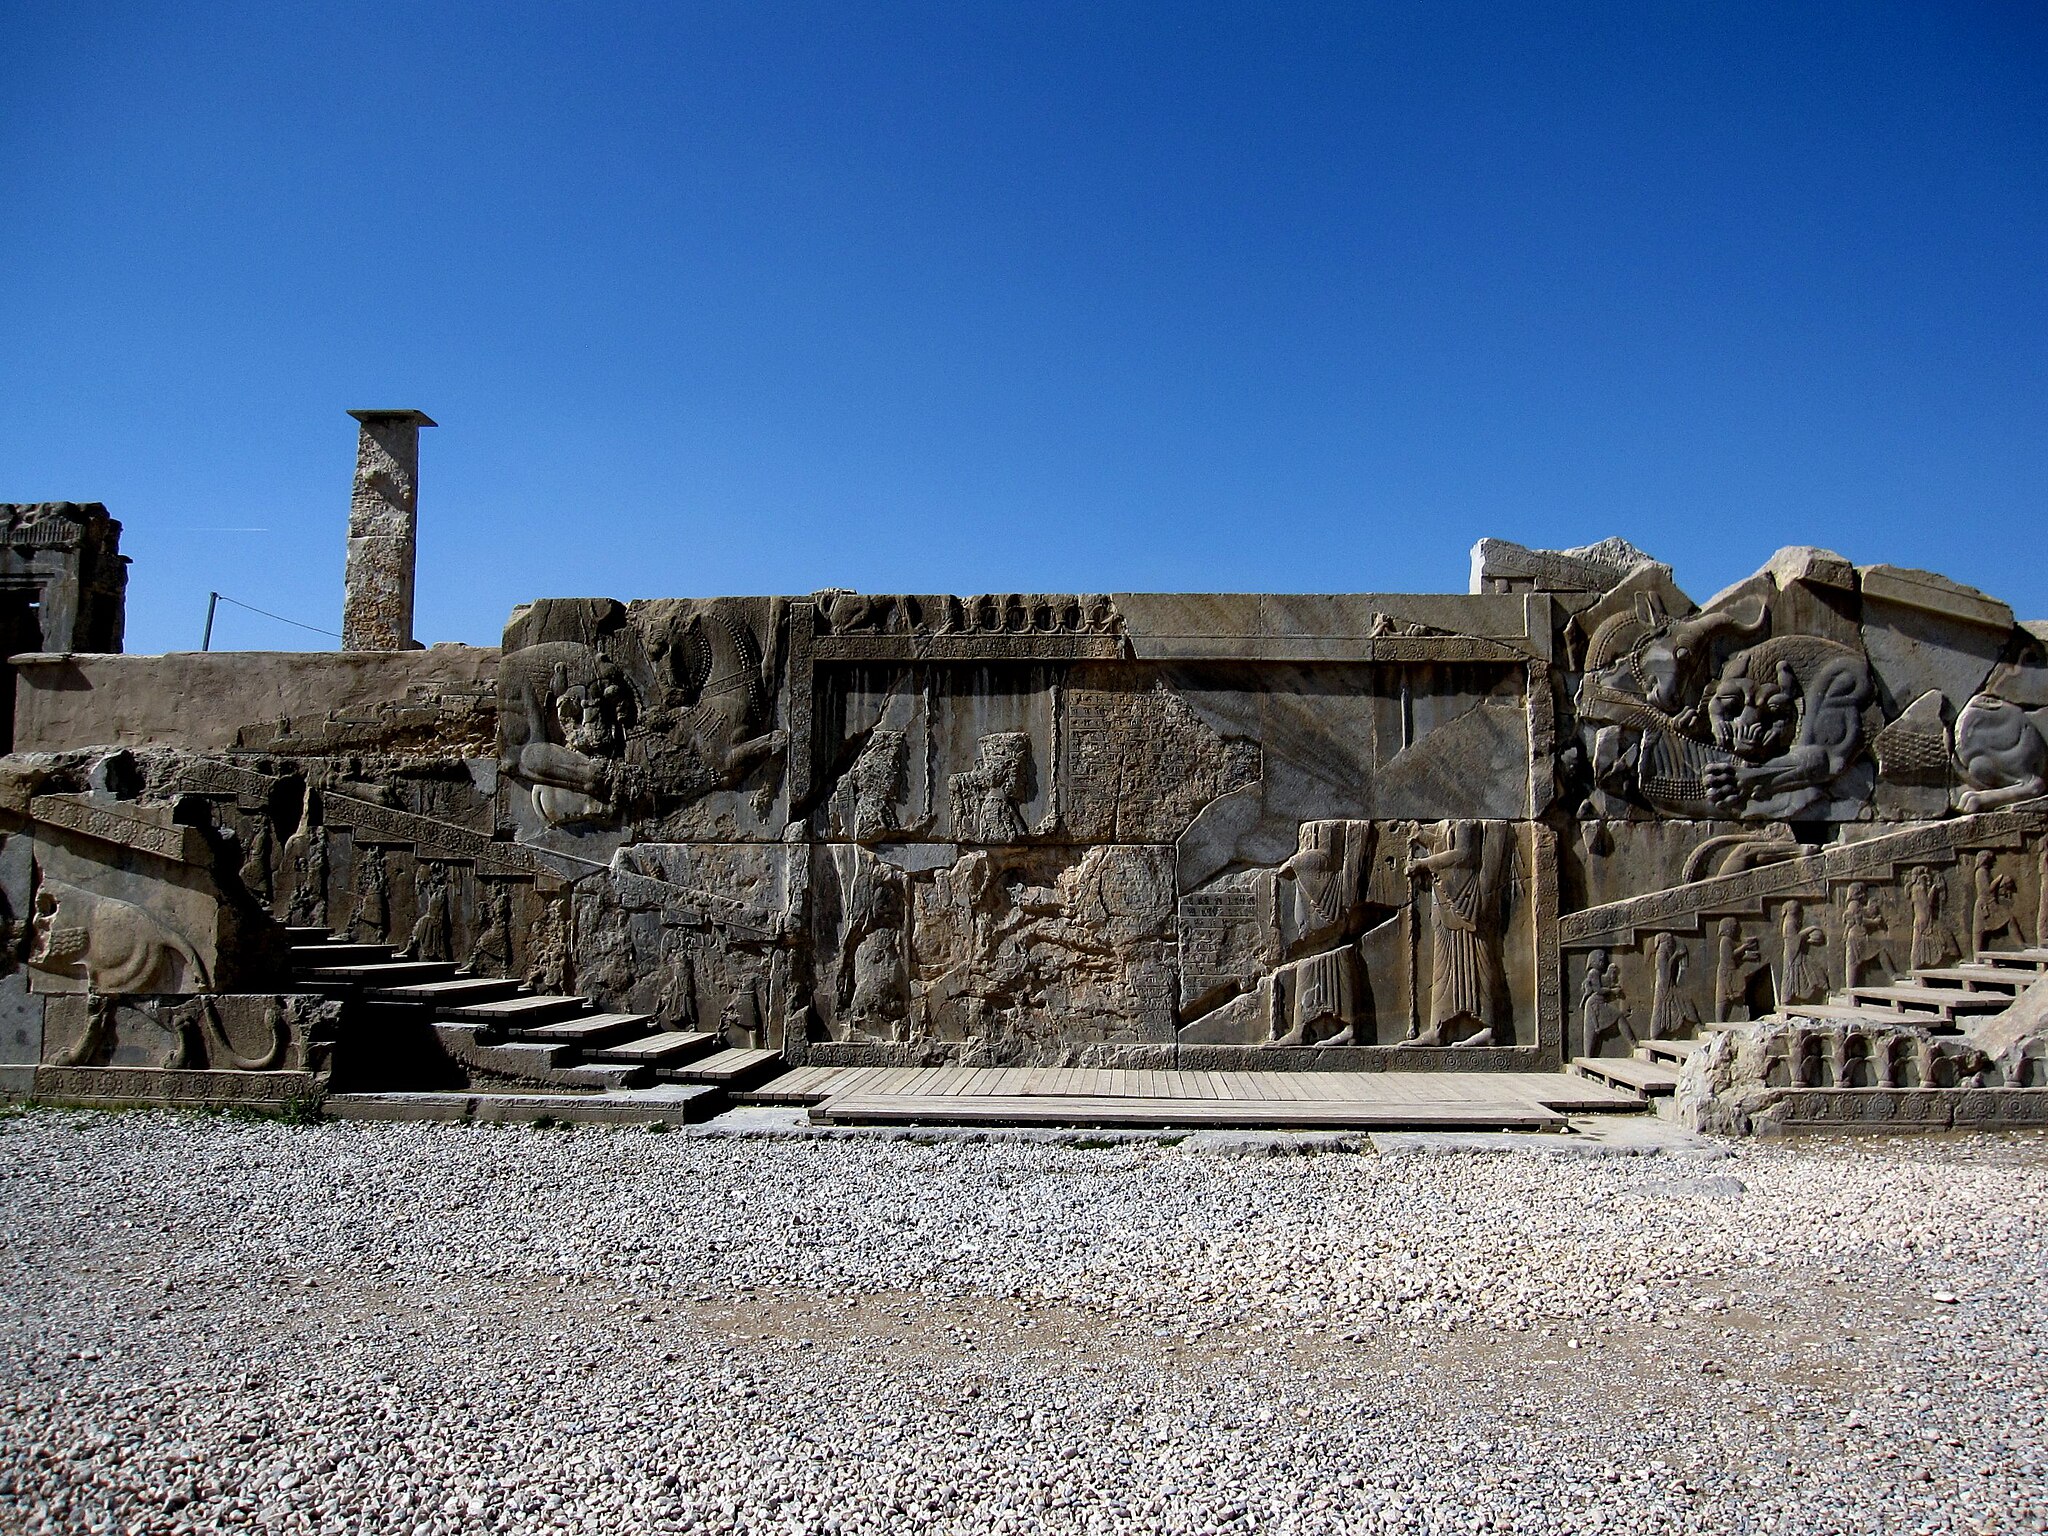
Title: Hadish stairs, Persepolis 046 (8497544575)
Description: Hadish staircase, showing invaluable detail of peoples throughout the empire
Date: 22 February 2011, 15:09 (according to Exif data)
Categories: Taken with Canon Digital IXUS 870 IS, Hadish Palace of Xerxes I, Flickr images reviewed by FlickreviewR, Files with coordinates missing SDC location of creation, 2011 in Persepolis, Iran photographs taken on 2011-02-22, Eastern staircase of Hadish, Photographs by Stefan Krasowski